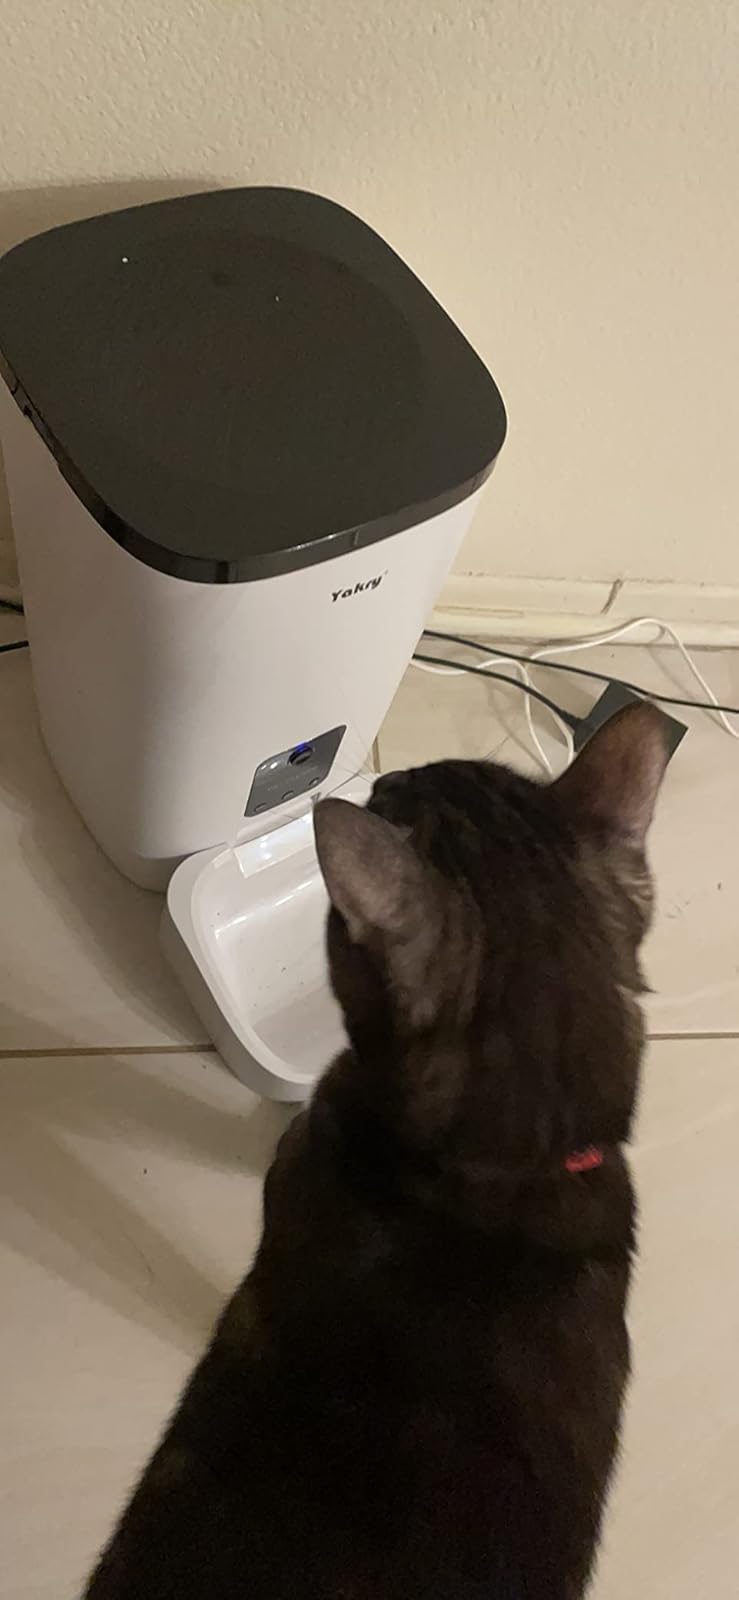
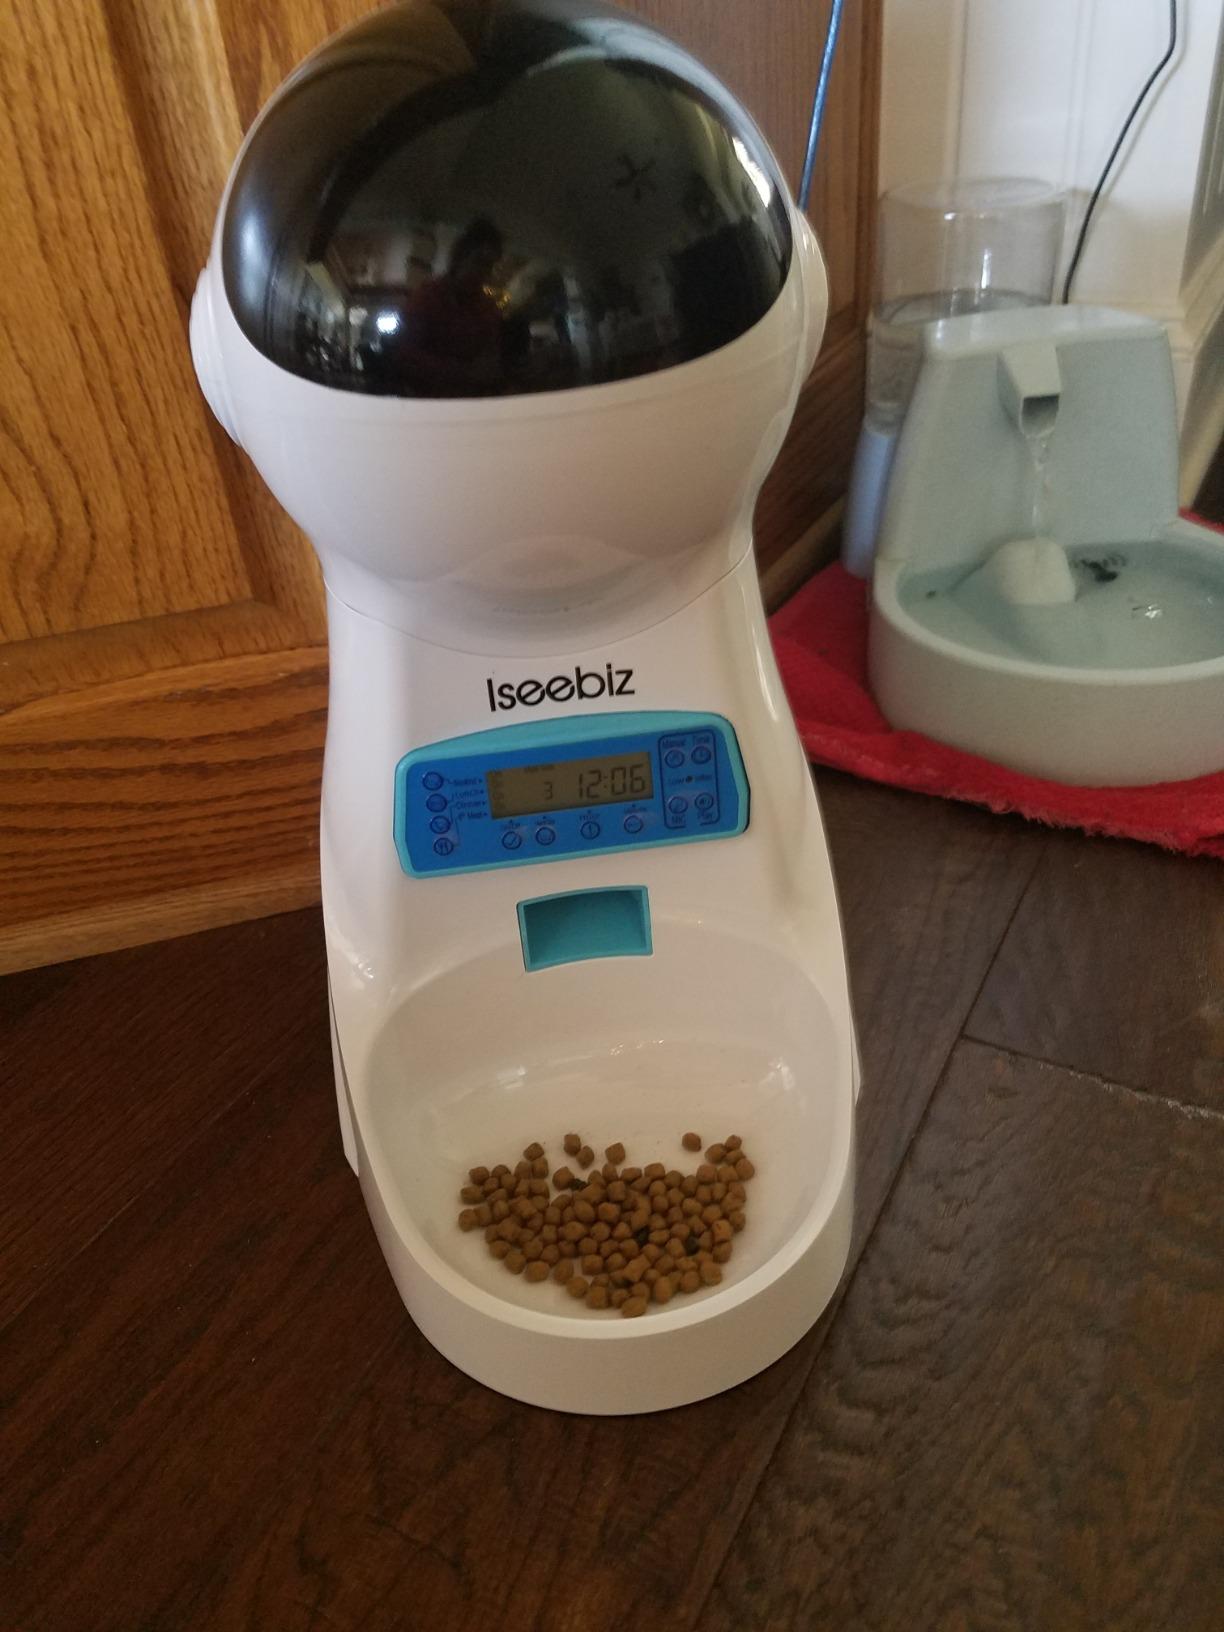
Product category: items_feeder
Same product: no